Cosmos: A Personal Voyage

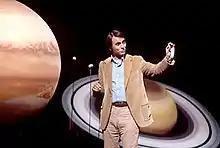
Sagan on the set of "Cosmos"

"Cosmos" was produced in 1978 and 1979 by Los Angeles PBS member station KCET on a roughly $6.3 million budget, with over $2 million additionally allocated to promotion. The program's format is similar to earlier BBC documentaries such as Kenneth Clark's "Civilisation", Jacob Bronowski's "The Ascent of Man", and David Attenborough's "Life on Earth". However, unlike those series, which were shot entirely on film, "Cosmos" used videotape for interior scenes and special effects, with film being used for exteriors and location shooting (this film-video hybrid format was common in British scripted television at the time, but less so in documentary productions). The BBC—a co-producer of "Cosmos"—later screened the series, but the episodes were cut to fit 50-minute slots.